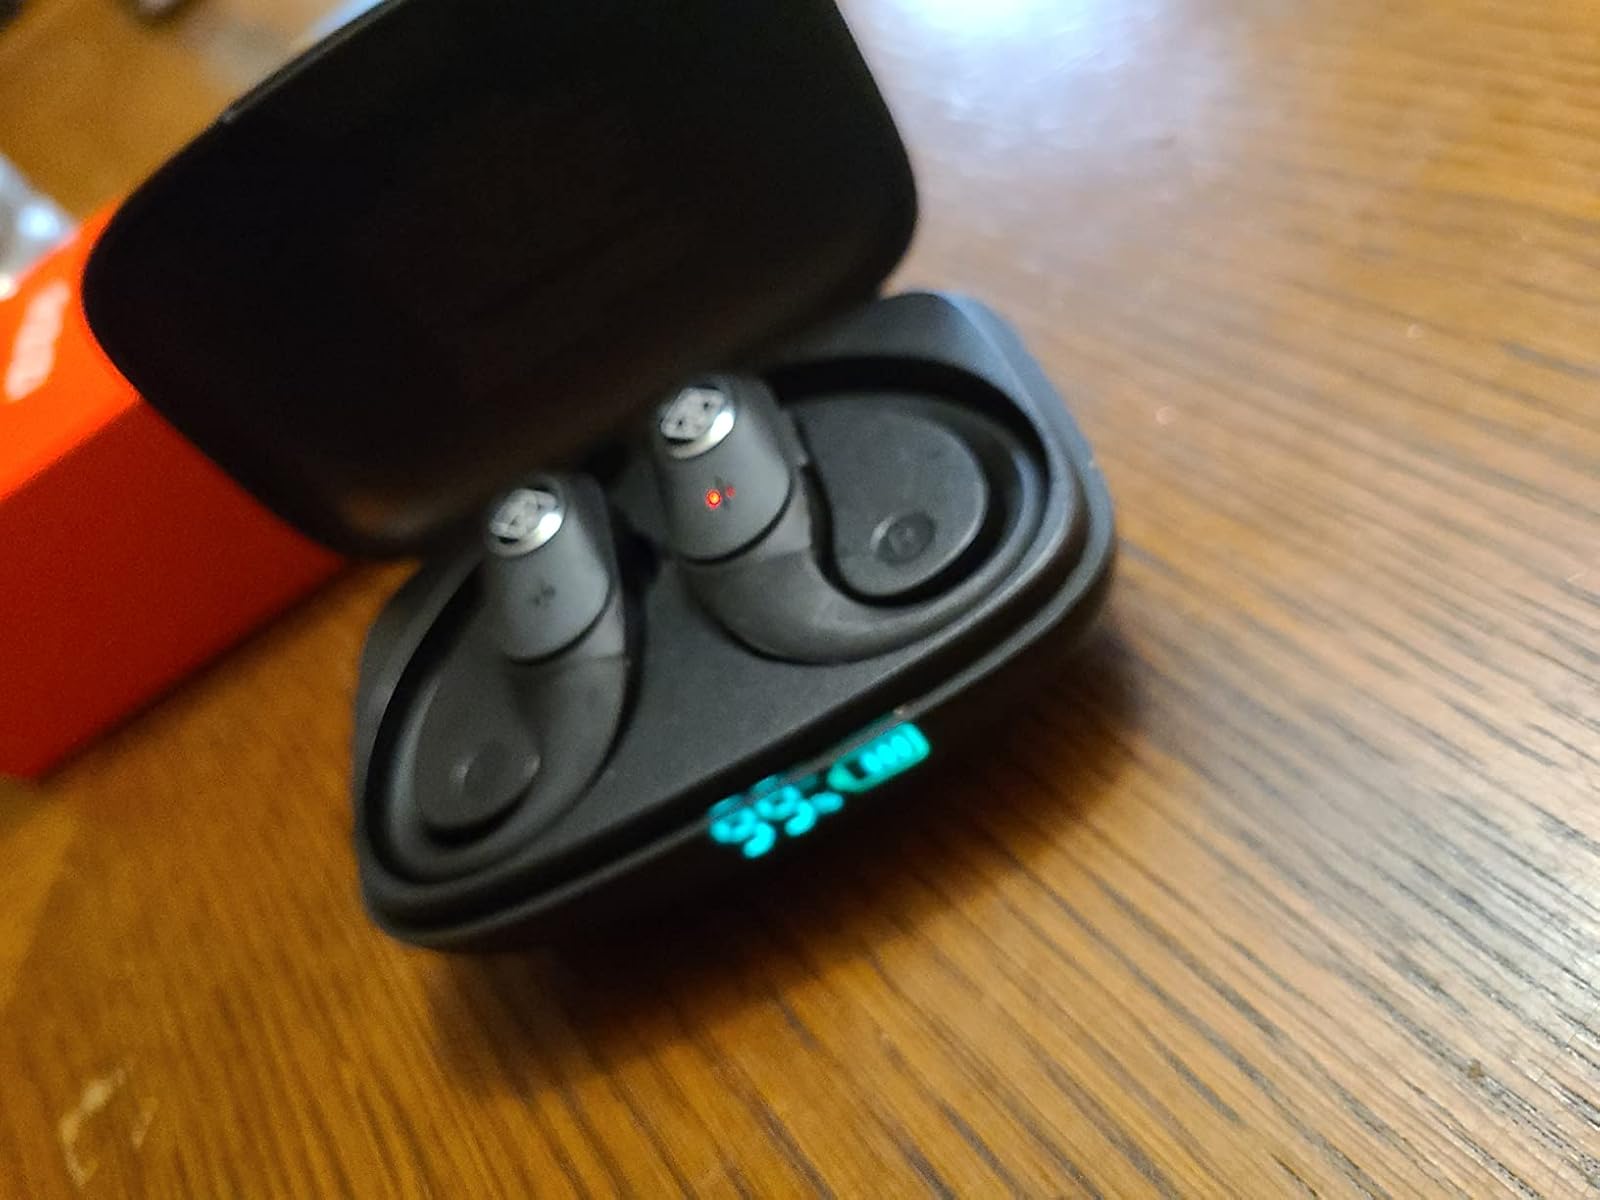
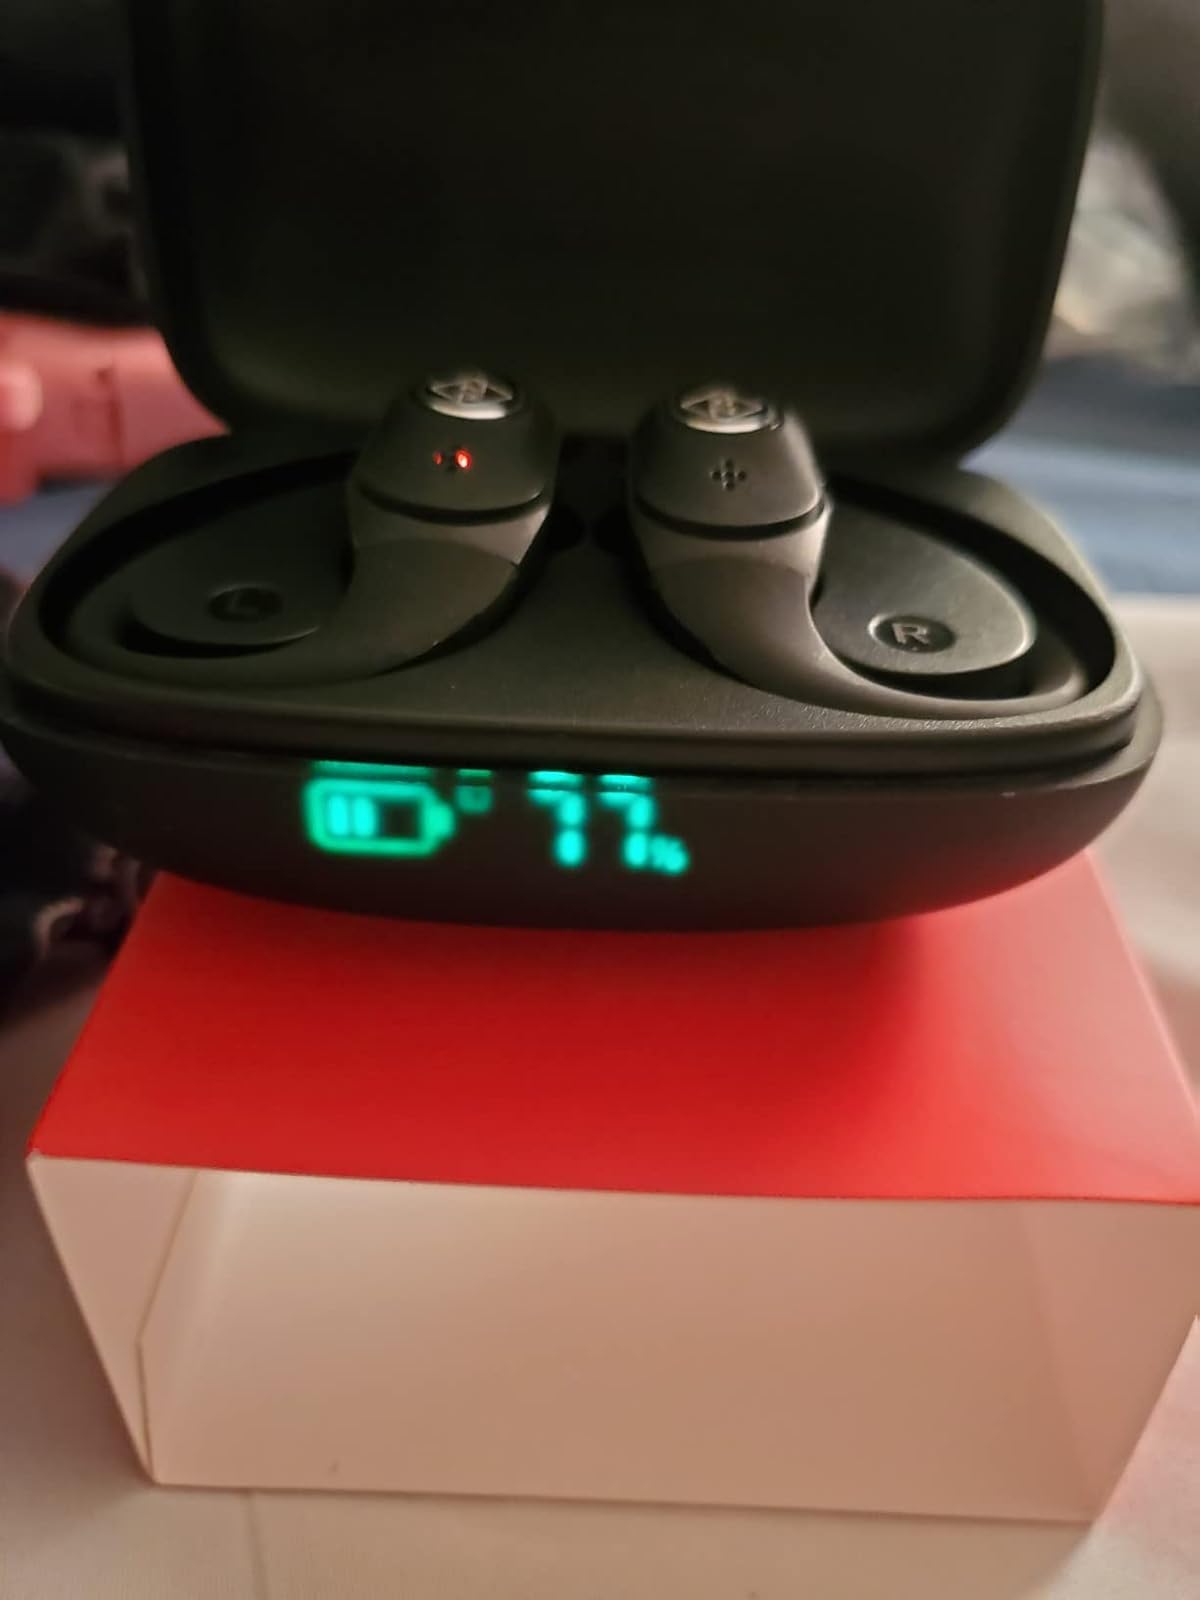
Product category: earbuds
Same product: yes